Tatjana Barbakoff

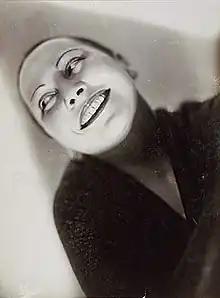
Yva: Tatjana Barbakoff, 1929

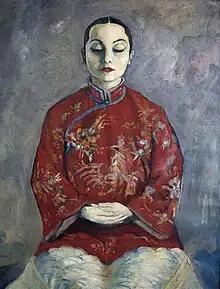
Waldemar Flaig: "Tatjana Barbakoff", 1927

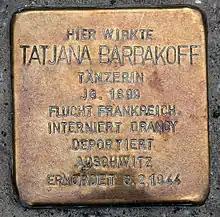
Stolperstein, Knesebeckstraße 100, in Berlin-Charlottenburg

Tatjana Barbakoff (August 15, 1899 – February 6, 1944), born as Tsipora Edelberg, was a ballet and Chinese style dancer. She became a ballerina in Germany. After her death, Julia Tardi-Markus, in order to honor Barbakoff, initiated the "Tatjana Barbakoff Prize" in 1986 to help to encourage young dancers.